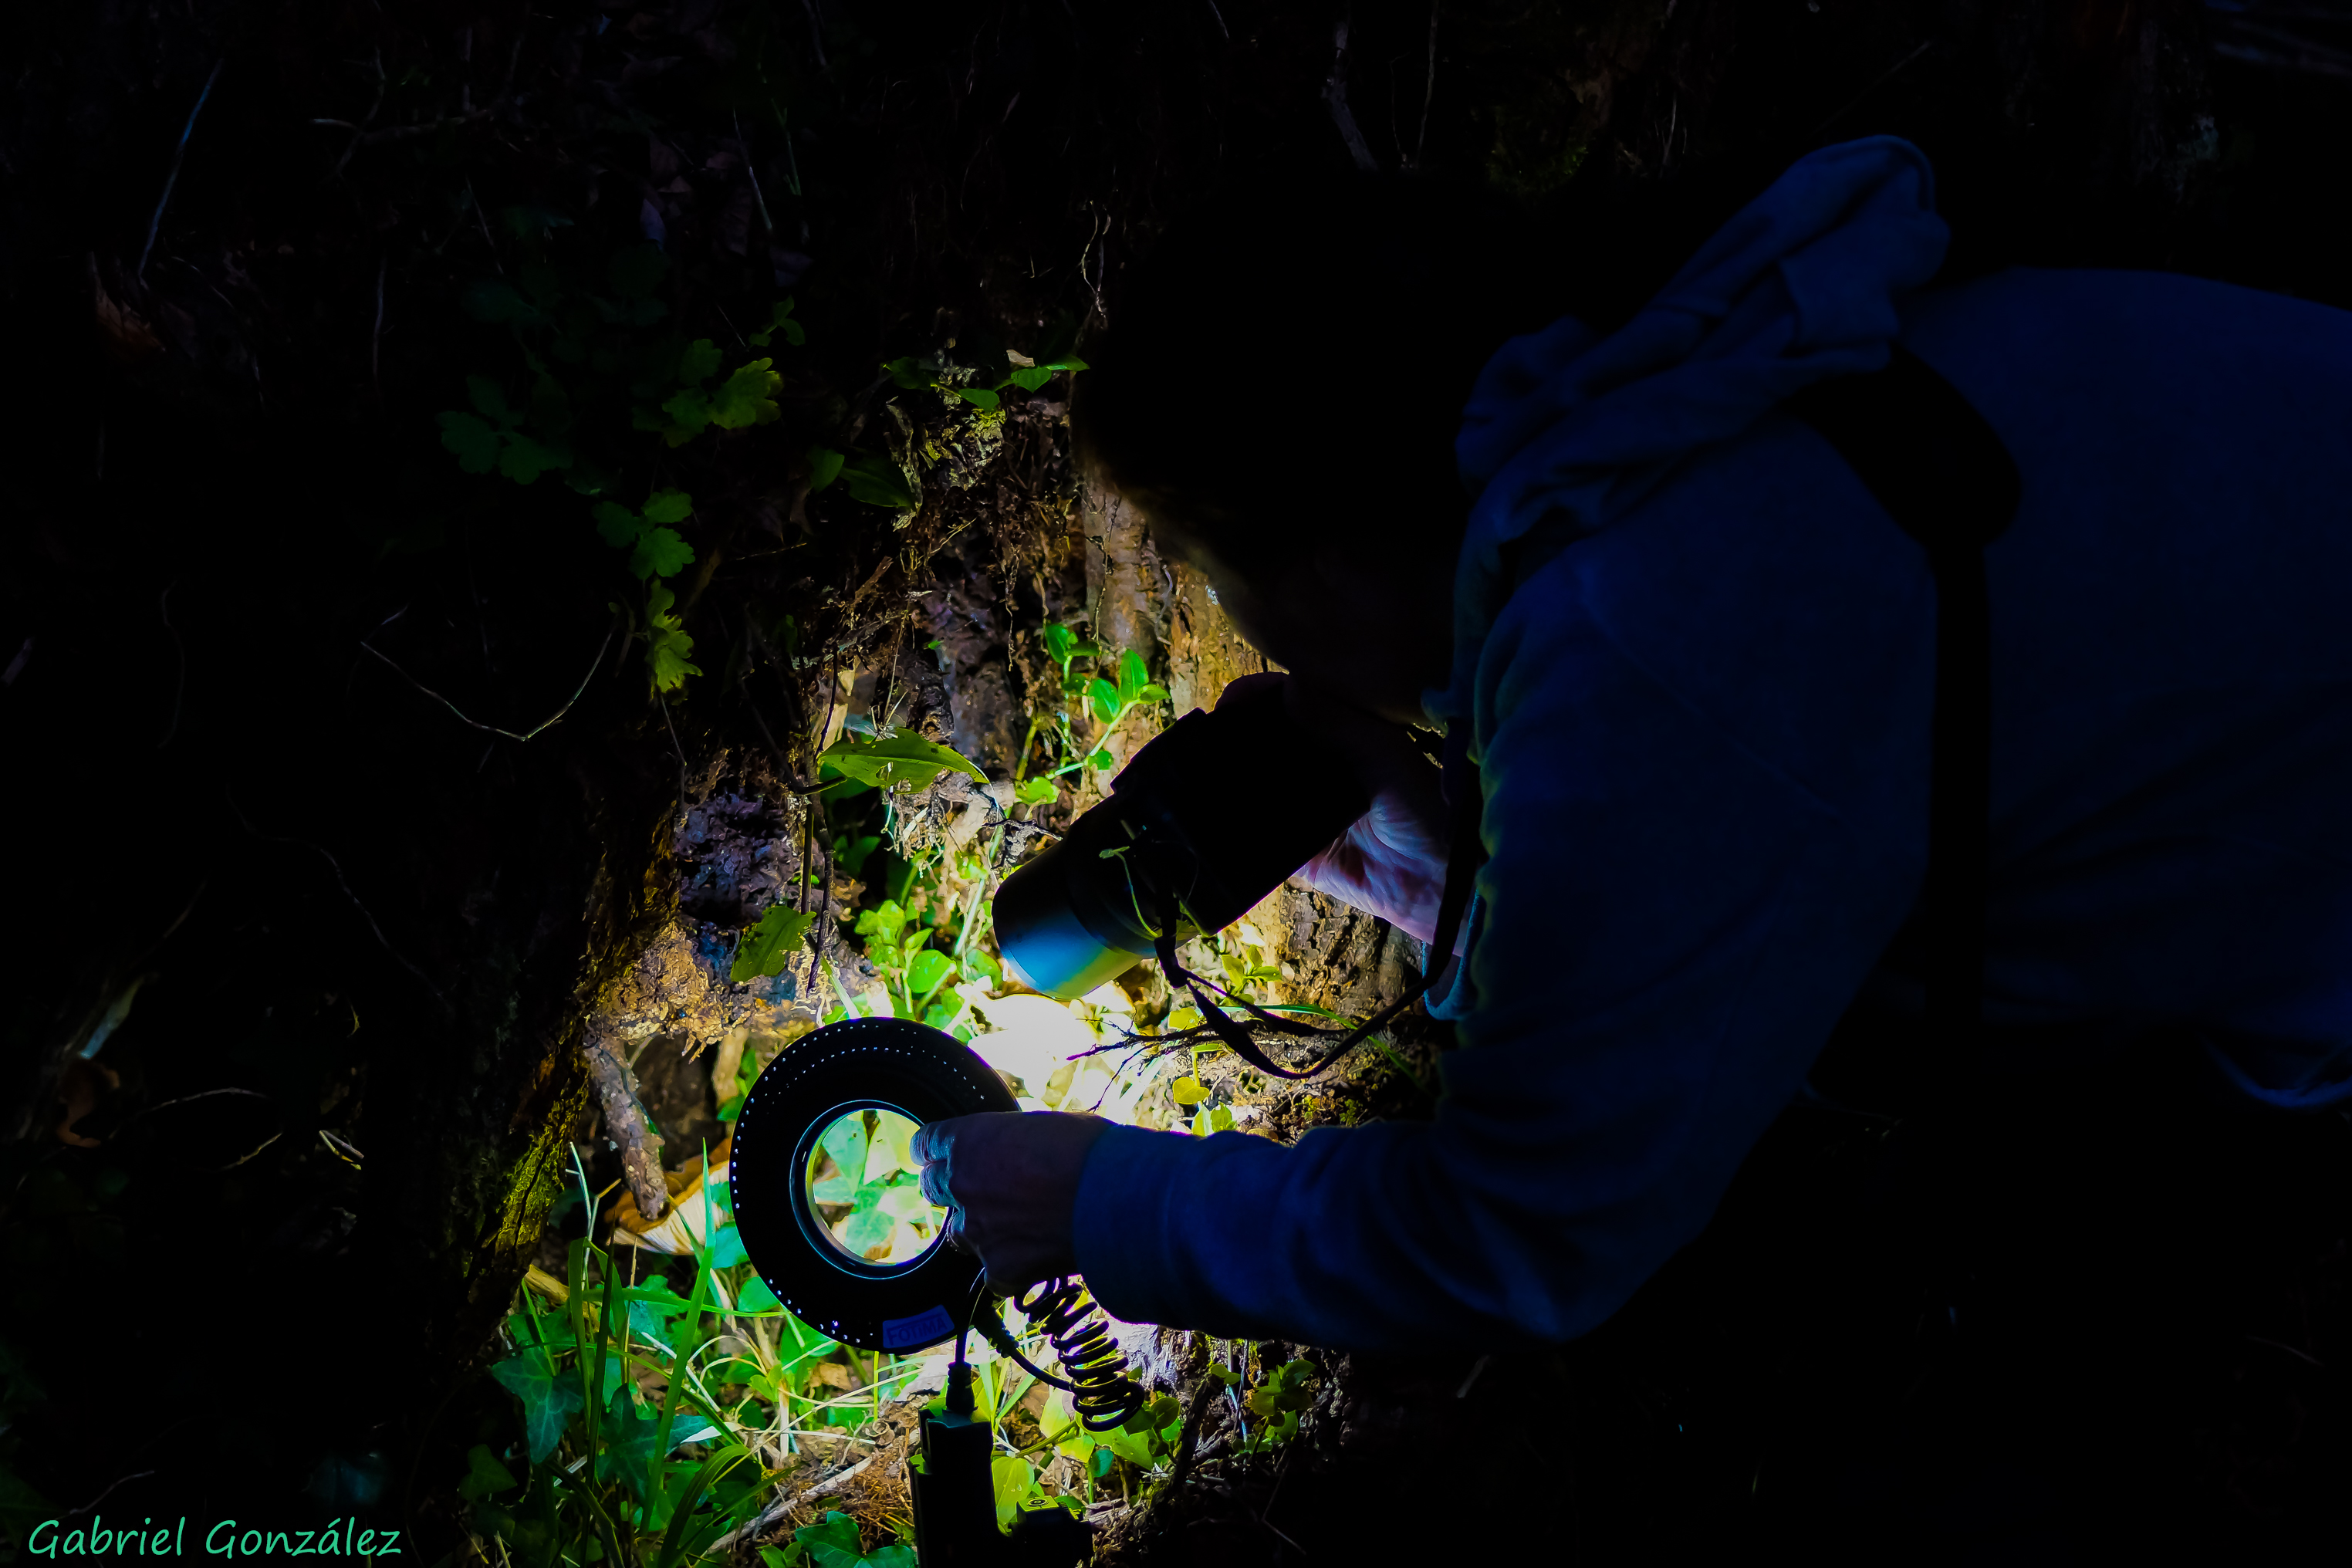
light, night, photo, green, color, darkness, blue, 100mm, a77, minolta, g, screenshot, ggl1, gaby1, xovesphoto, varios, some, sonya77, minolta100mm, xelodegalicia, gabrielcoru a